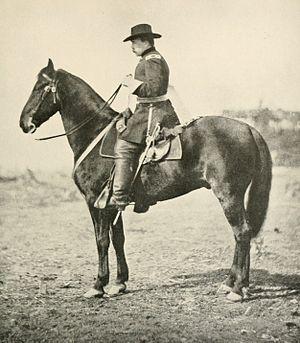
Daniel Adams Butterfield est un homme d'affaires américain, un politicien, et un des political generals de l'Armée de l'Union pendant la guerre de Sécession. On lui attribue la composition de la fameuse sonnerie de clairon Taps. Après-guerre, pendant la présidence de Ulysses Grant, Butterfield est nommé assistant du trésorier-général des États-Unis. Daniel Butterfield est compromis dans le scandale Fisk-Gould. Il reçoit en 1892, 30 ans après les faits, la Medal of Honor « pour acte de bravoure ».